HAL Tejas

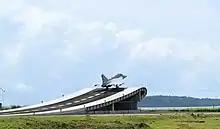
Ski-jump takeoff of by Tejas NP-2 at

The HAL Tejas design has been further developed into the Tejas Mark 2, incorporating a more powerful General Electric F414 INS6 engine, canards and other design changes. The Tejas Mark 2, which is expected to be rolled out in 2025, will have an increased payload carrying capacity and internal fuel capacity, more external hardpoints, improved combat range, a completely redesigned cockpit, and an integrated infrared search and track (IRST) system, in addition to the AESA radar. The Defence Institute of Advanced Technology (DIAT) is developing aircraft health and usage monitoring systems (HUMS) to integrate the various sensors on board the Tejas Mark 2. The first flight of Tejas Mark 2 is expected to be in late 2025 or early 2026.